Farman F.50

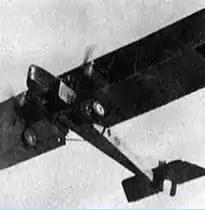
Farman F.50, Mexican Air Force, 1920s.

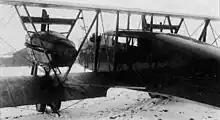
Civil use Farman F.50P, with a cabin for up to five passengers

The Farman F.50 was a French twin-engined night bomber designed and built by Farman as a replacement for the single-engined Voisin pusher biplanes in service with the French Air Force.